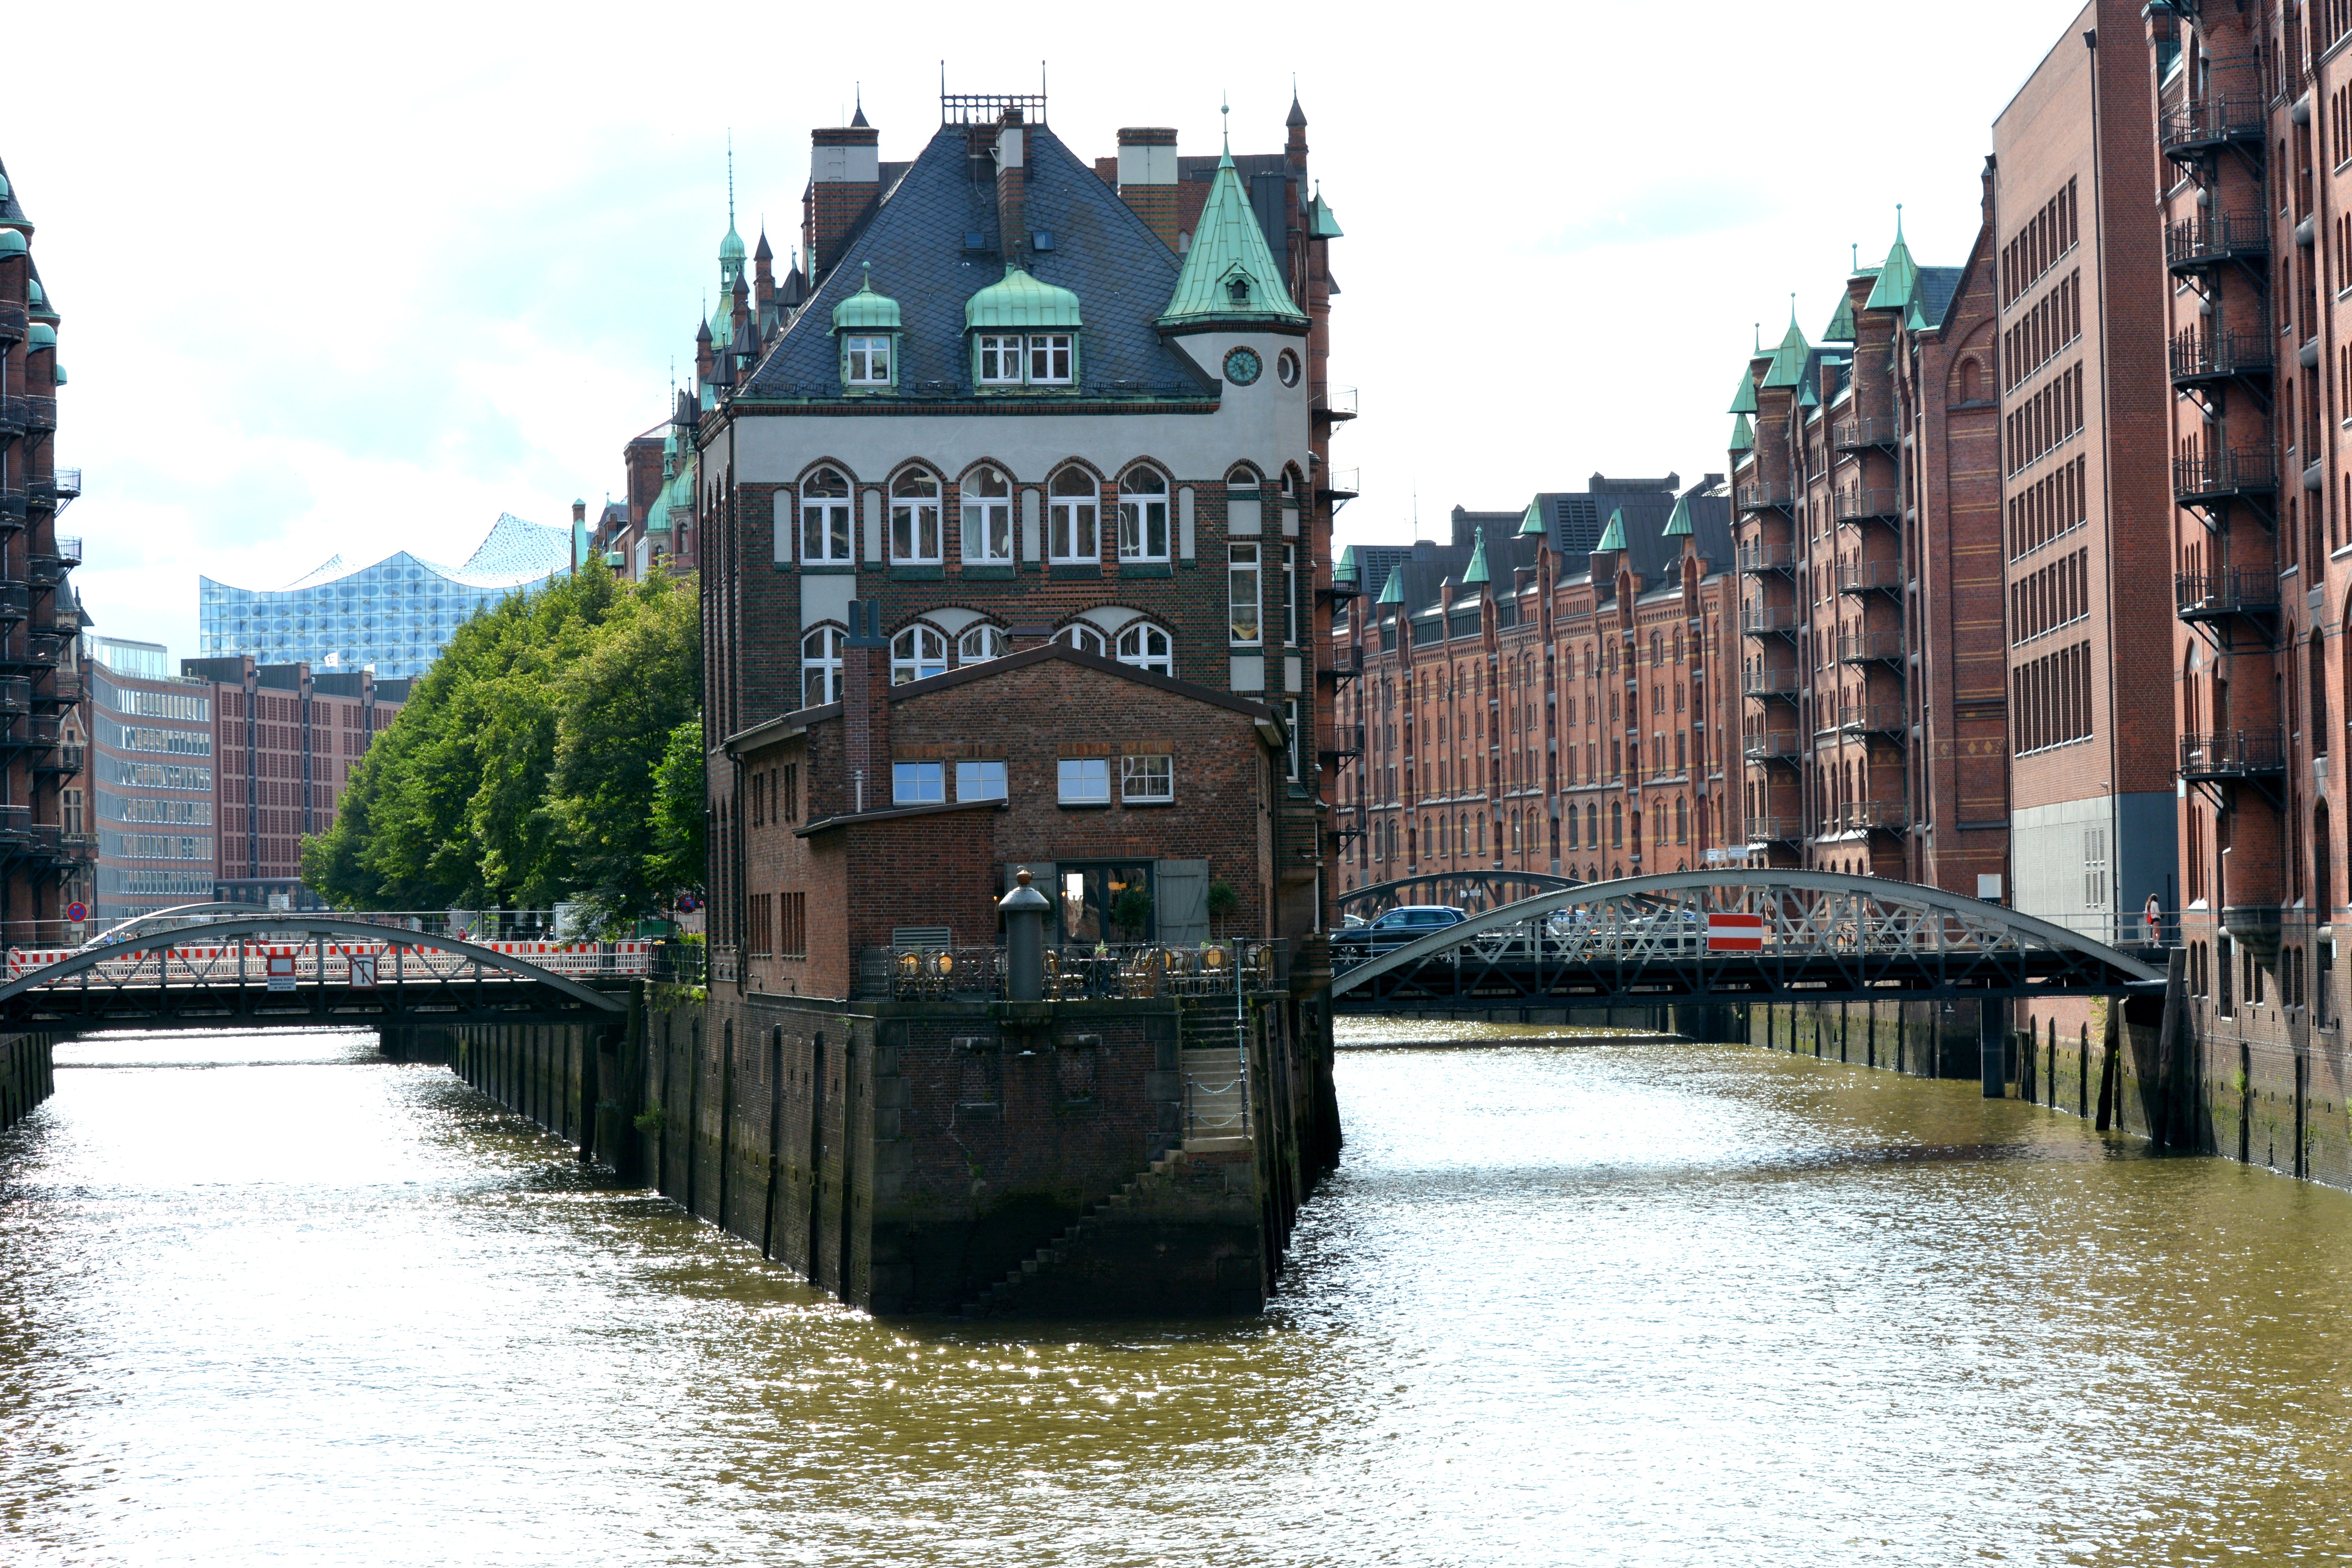
architecture, town, building, river, canal, cityscape, landmark, port, tourism, waterway, warehouse, homes, germany, channel, hamburg, waterways, tours, speicherstadt, elbe philharmonic hall, old speicherstadt, geographical feature